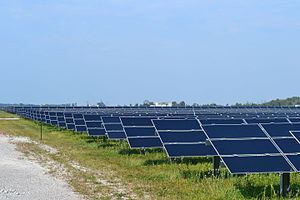
Sarnia Fotovoltaikkraftværk
Solceller ved Sarnia Fotovoltaikkraftværk
Sarnia Fotovoltaikkraftværk nær Sarnia, Ontario i Canada er pr. september 2010 verdens største fotovoltaikanlæg med 80 MWₚ.